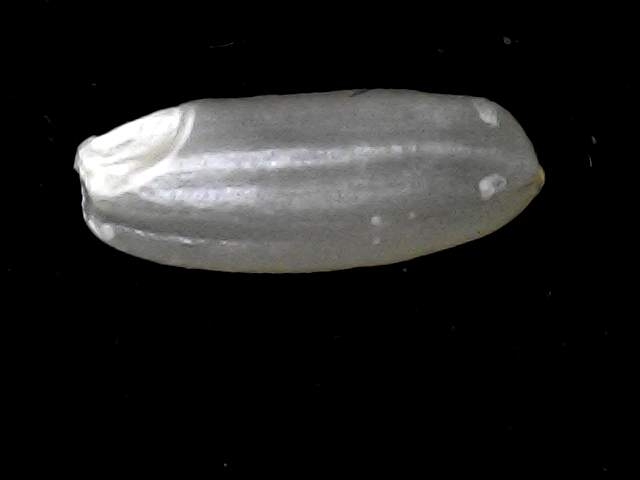
Rice variety: BD51